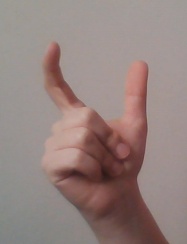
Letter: nun